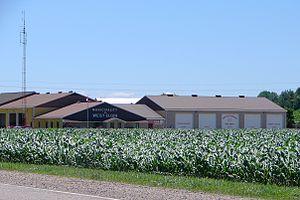
West Elgin est une municipalité du Comté d'Elgin en Ontario au Canada, formé par le regroupement en 1998 du township d'Aldborough avec le village de West Lorne.